Underwater exploration

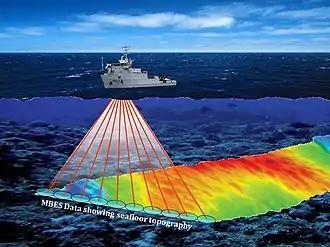
Multibeam sonar bathymetry is an accurate and efficient way of mapping waters of moderate depth.

Coastal waters and waters of the continental shelf have been explored more systematically than deeper waters, since they are to a large extent within the exclusive economic zone of adjoining countries, and are relatively accessible.